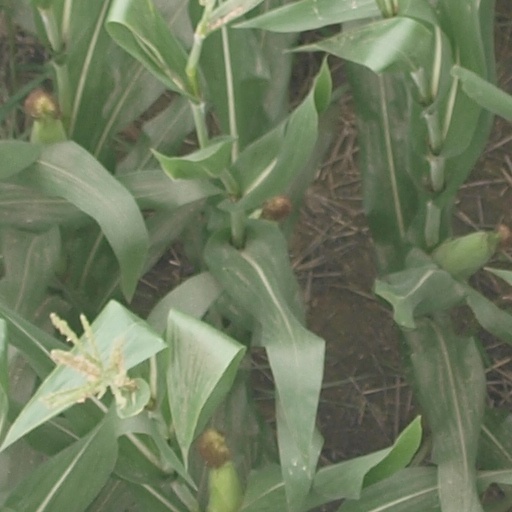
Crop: maize; corn